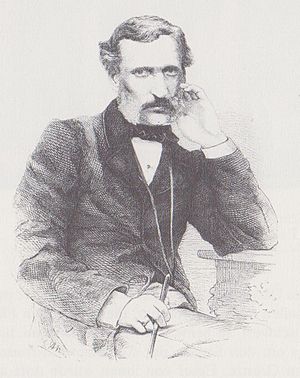
Hermann von Gilm zu Rosenegg
Hermann von Gilm zu Rosenegg.
Hermann von Gilm zu Rosenegg var en østrigsk digter.